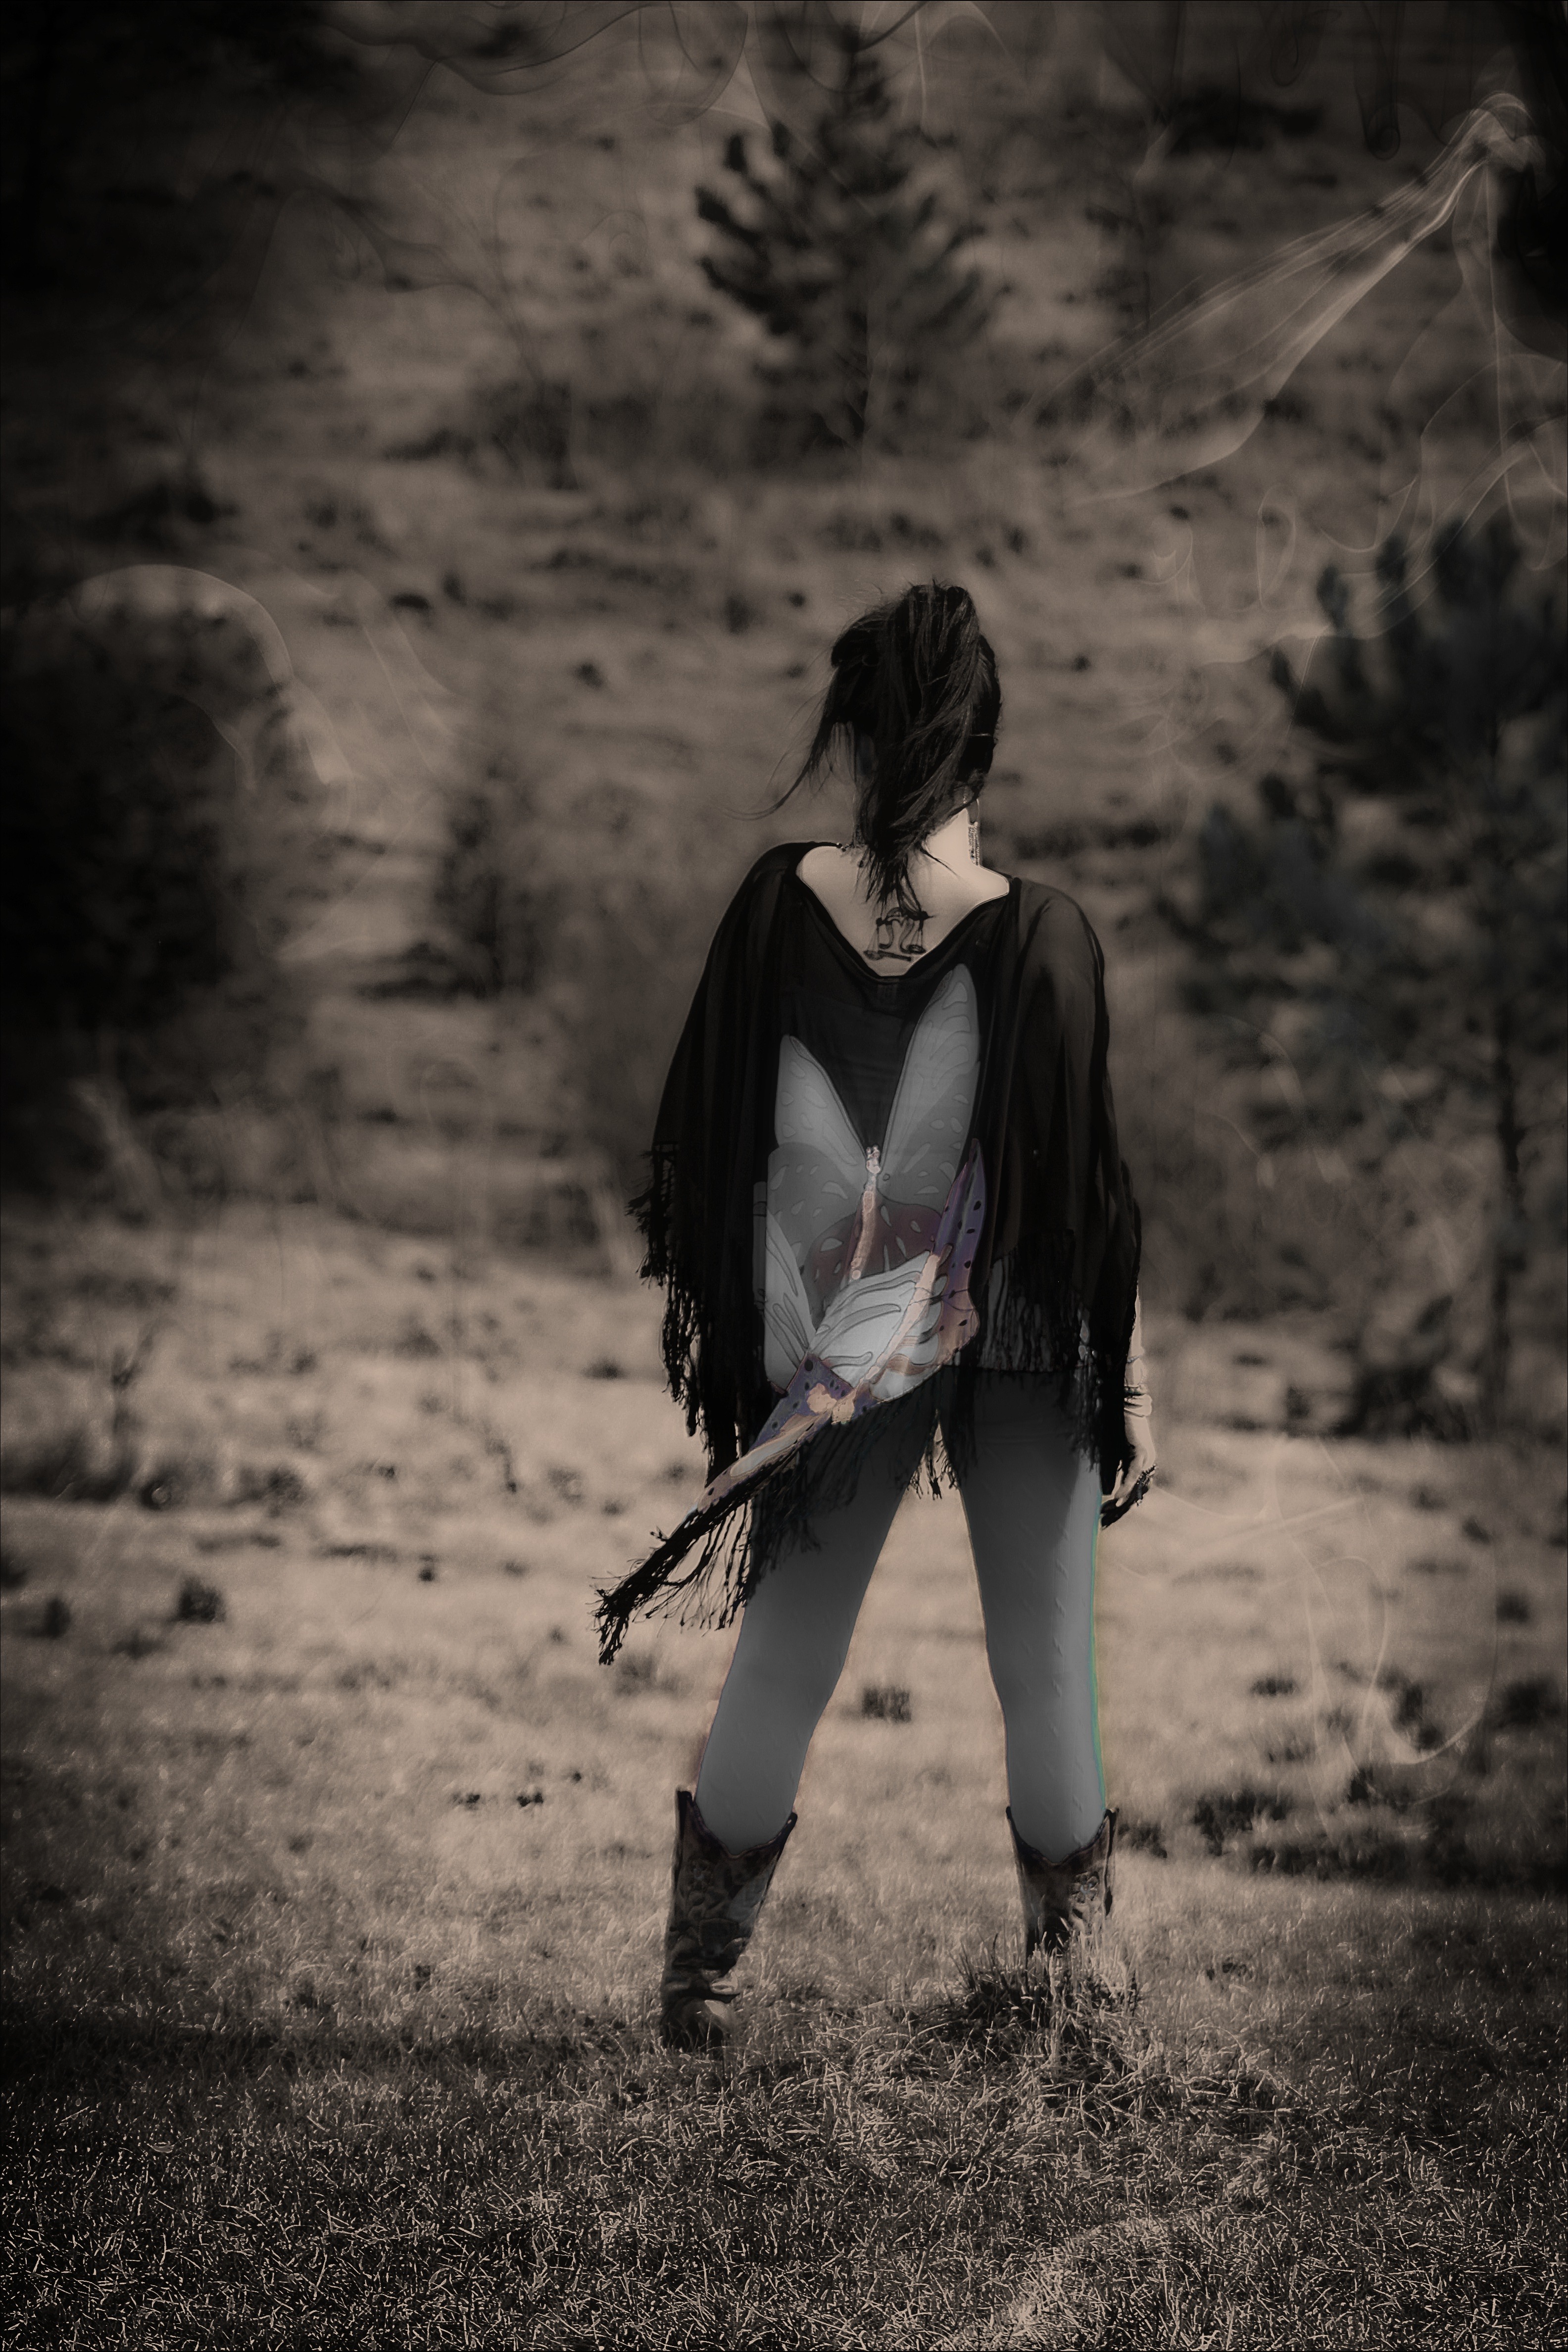
person, light, black and white, girl, white, field, photography, sunlight, standing, portrait, model, darkness, black, monochrome, lady, dress, photograph, beauty, image, emotion, photo shoot, monochrome photography, portrait photography, human positions, low color, back turned